NZASM 19 Tonner 0-4-2T

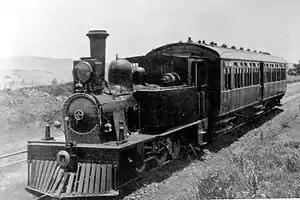
19 Tonner railmotor engine

The initial service on the Pretoria-Rissik and Pretoria-Wonderboom sections attracted so many passengers that it soon became necessary to run a three-coach train. Since several 19 Tonners were standing idle, no more railmotors were ordered and, instead, another nine 19 Tonners were converted to railmotor engines and renumbered in the range from M3 to M11. Between 1906 and 1909, steam railmotor services were expanded to operate on four routes: